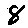
Label: 8